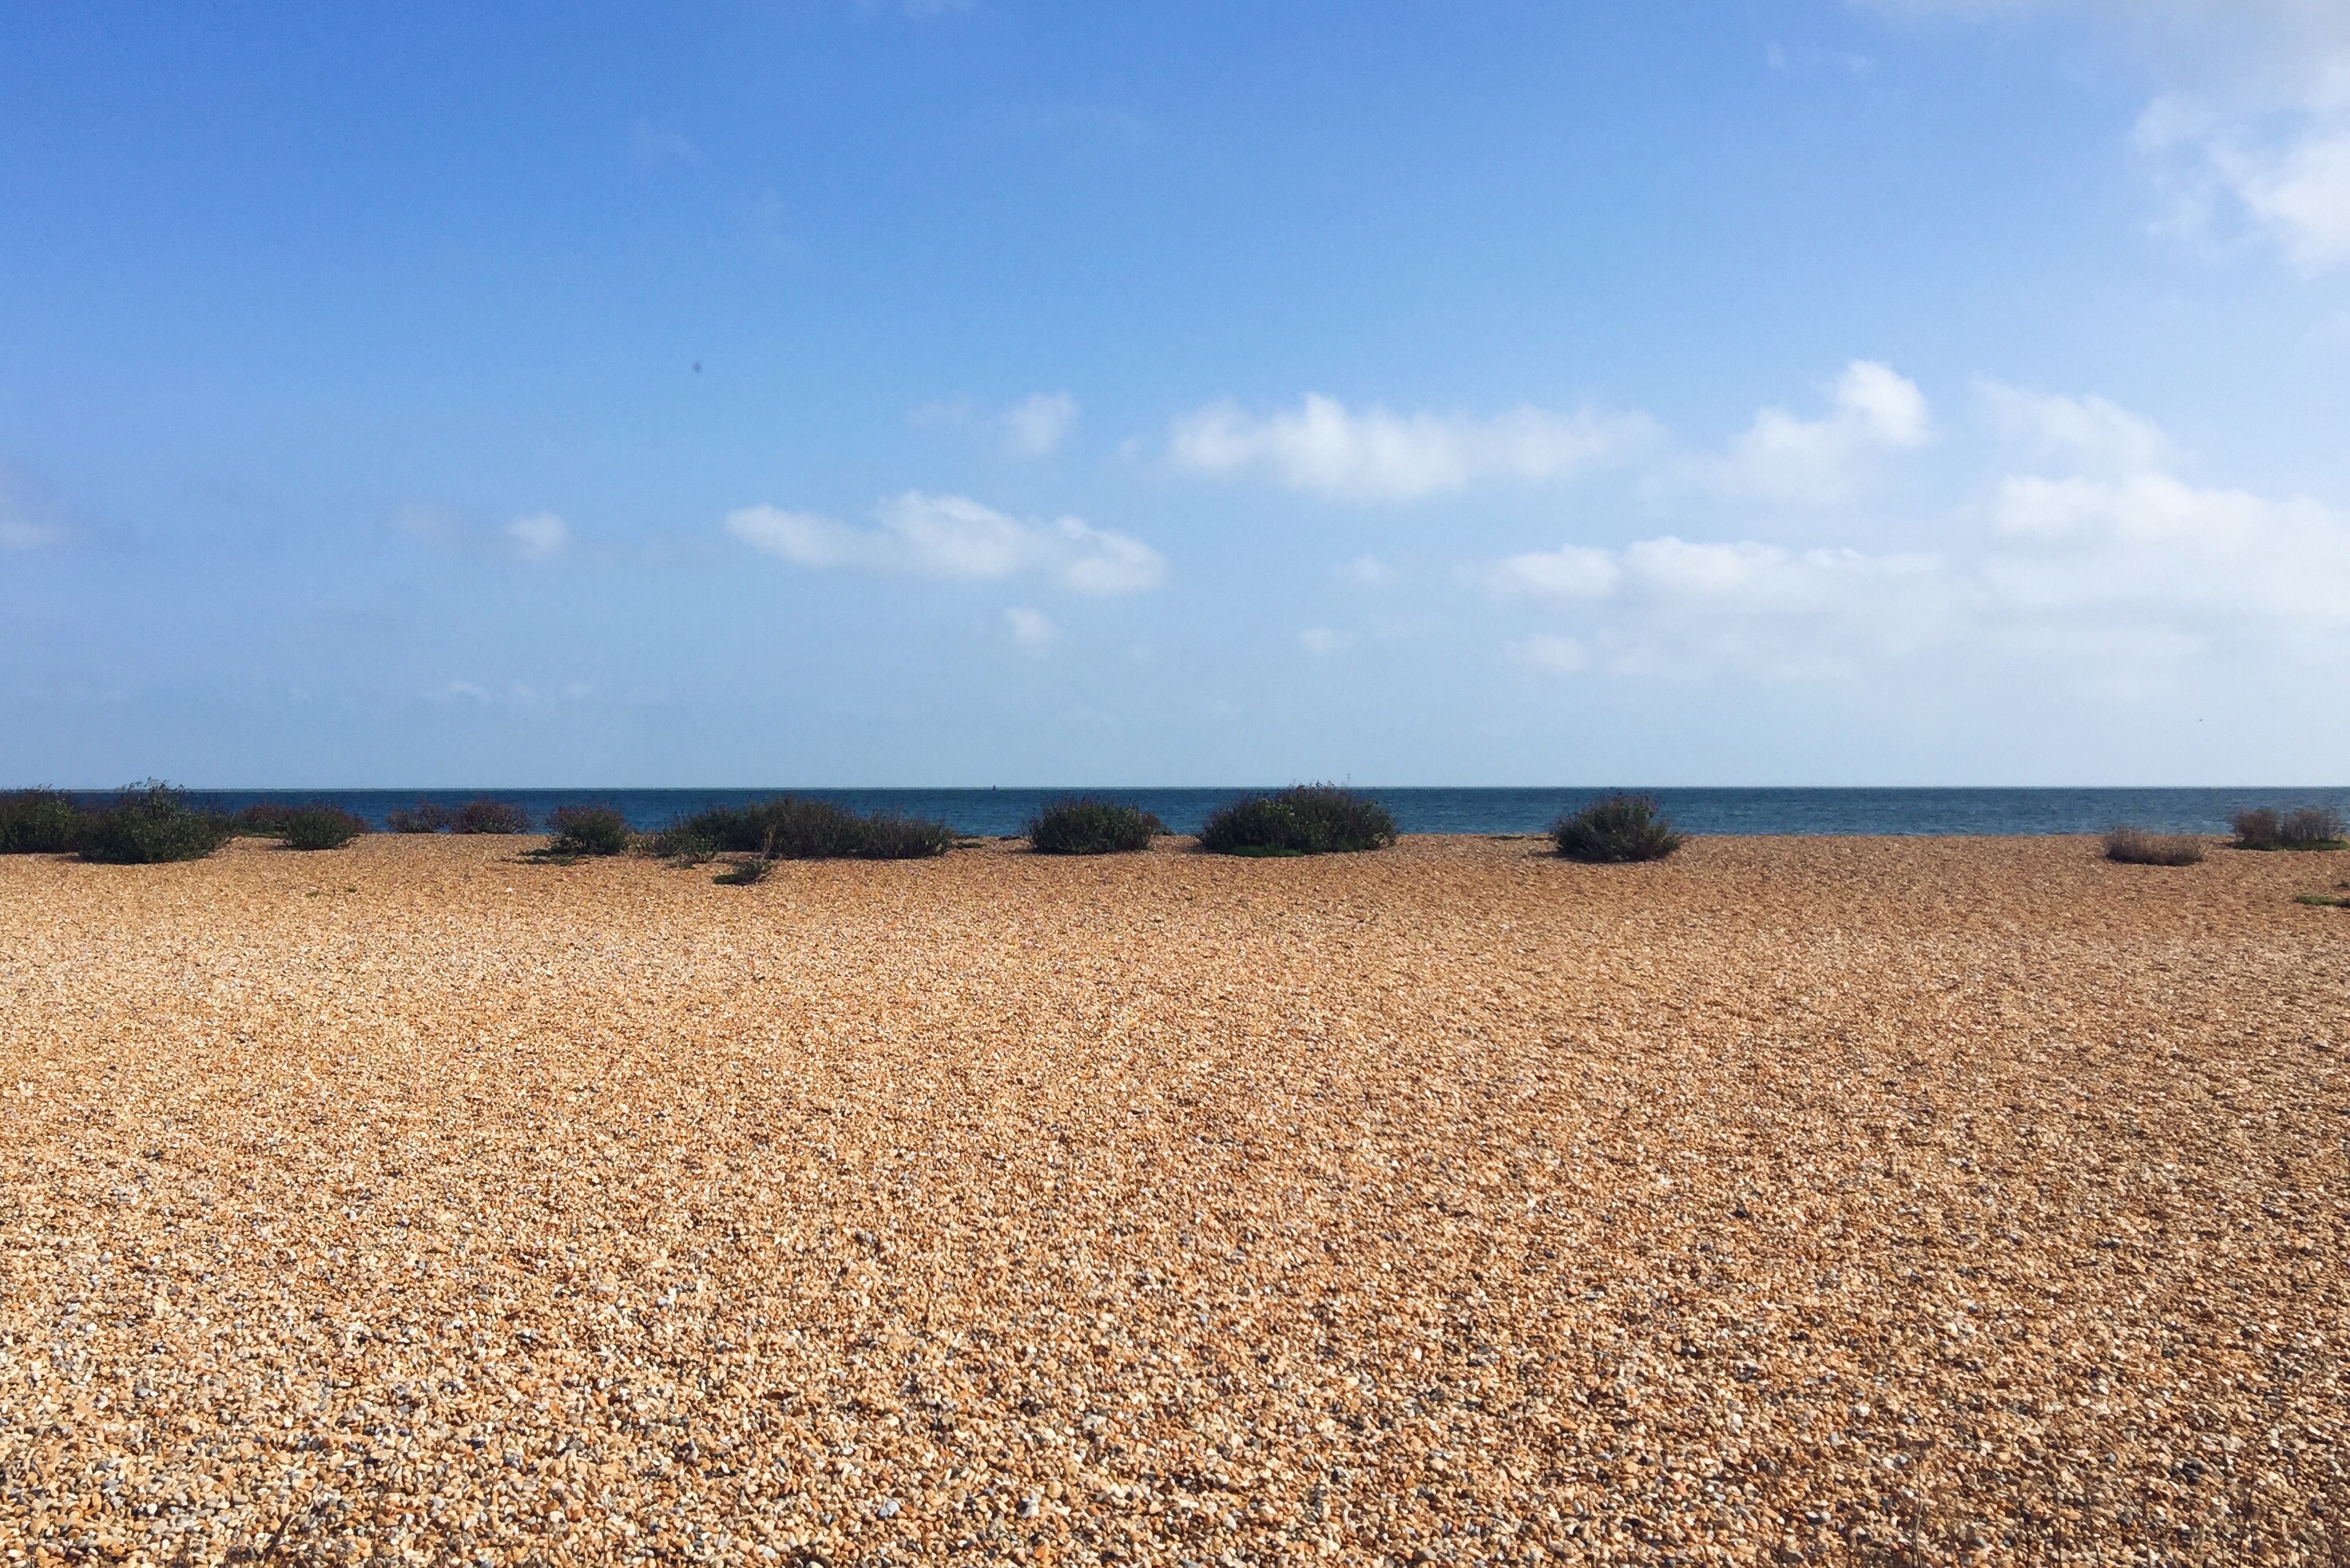
beach, sea, coast, sand, horizon, marsh, field, prairie, shore, crop, soil, agriculture, plain, ecosystem, steppe, mudflat, natural environment, grass family